2012–13 Connecticut Huskies women's basketball team

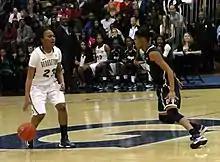
Moriah Jefferson in game against Georgetown

UConn's next opponent was Georgetown, at McDonough Gymnasium. Moriah Jefferson had her best game of the year, with seven steals, along with nine points and six rebounds. Coach Auriemma called her the "star of the day. The win extended another UConn record: The last time they had lost back-to-back games was March 7, 1993, a date preceding the birth of six of the players on the team. UConn had now played 707 games without losing consecutively. For perspective, the second longest active streak is 178 games, held by Duke.